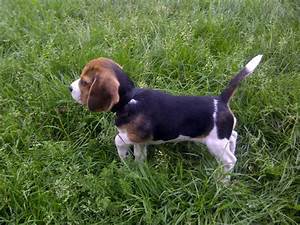
Label: cane